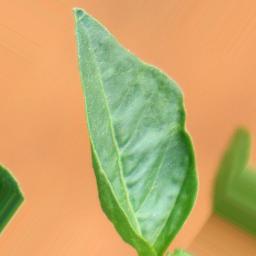
Label: mites_and_trips